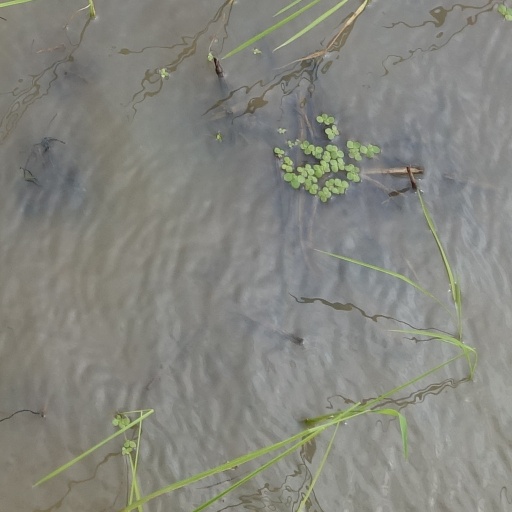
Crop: rice